Sea Cadets (United Kingdom)

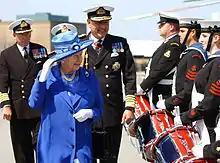
Queen Elizabeth II and Admiral Sir Jonathon Band in 2006 to celebrate the 250th Anniversary of the Marine Society and Sea Cadets

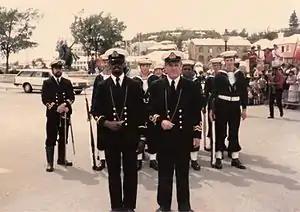
Lt. Commander John Edwards, RNR (SCC), Lt. Mario Oliviera, RNR (SCC), Sub-Lt. Colvin Manning, RNR (SCC), and the Guard of "TS Admiral Somers" parade at Ordnance Island, Bermuda for the completion of Dodge Morgan's record-breaking circumnavigation of the world aboard the American Promise on 11 April 1986.

The Sea Cadet Corps is a national youth charity operating in England, Scotland, Wales, Northern Ireland, Malta and Bermuda. Cadets follow an ethos, training plan and rank structure similar to that of the Royal Navy, and are recognised by the UK Ministry of Defence.